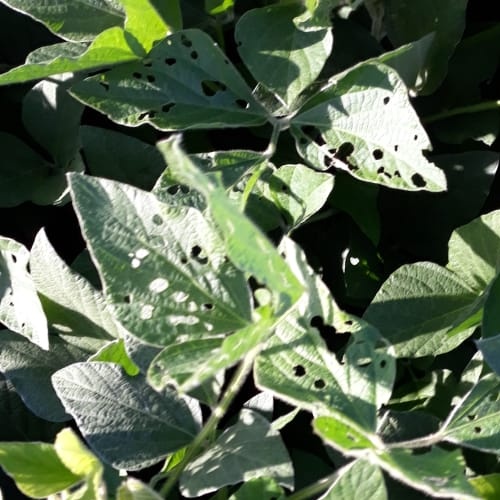
Label: Caterpillar